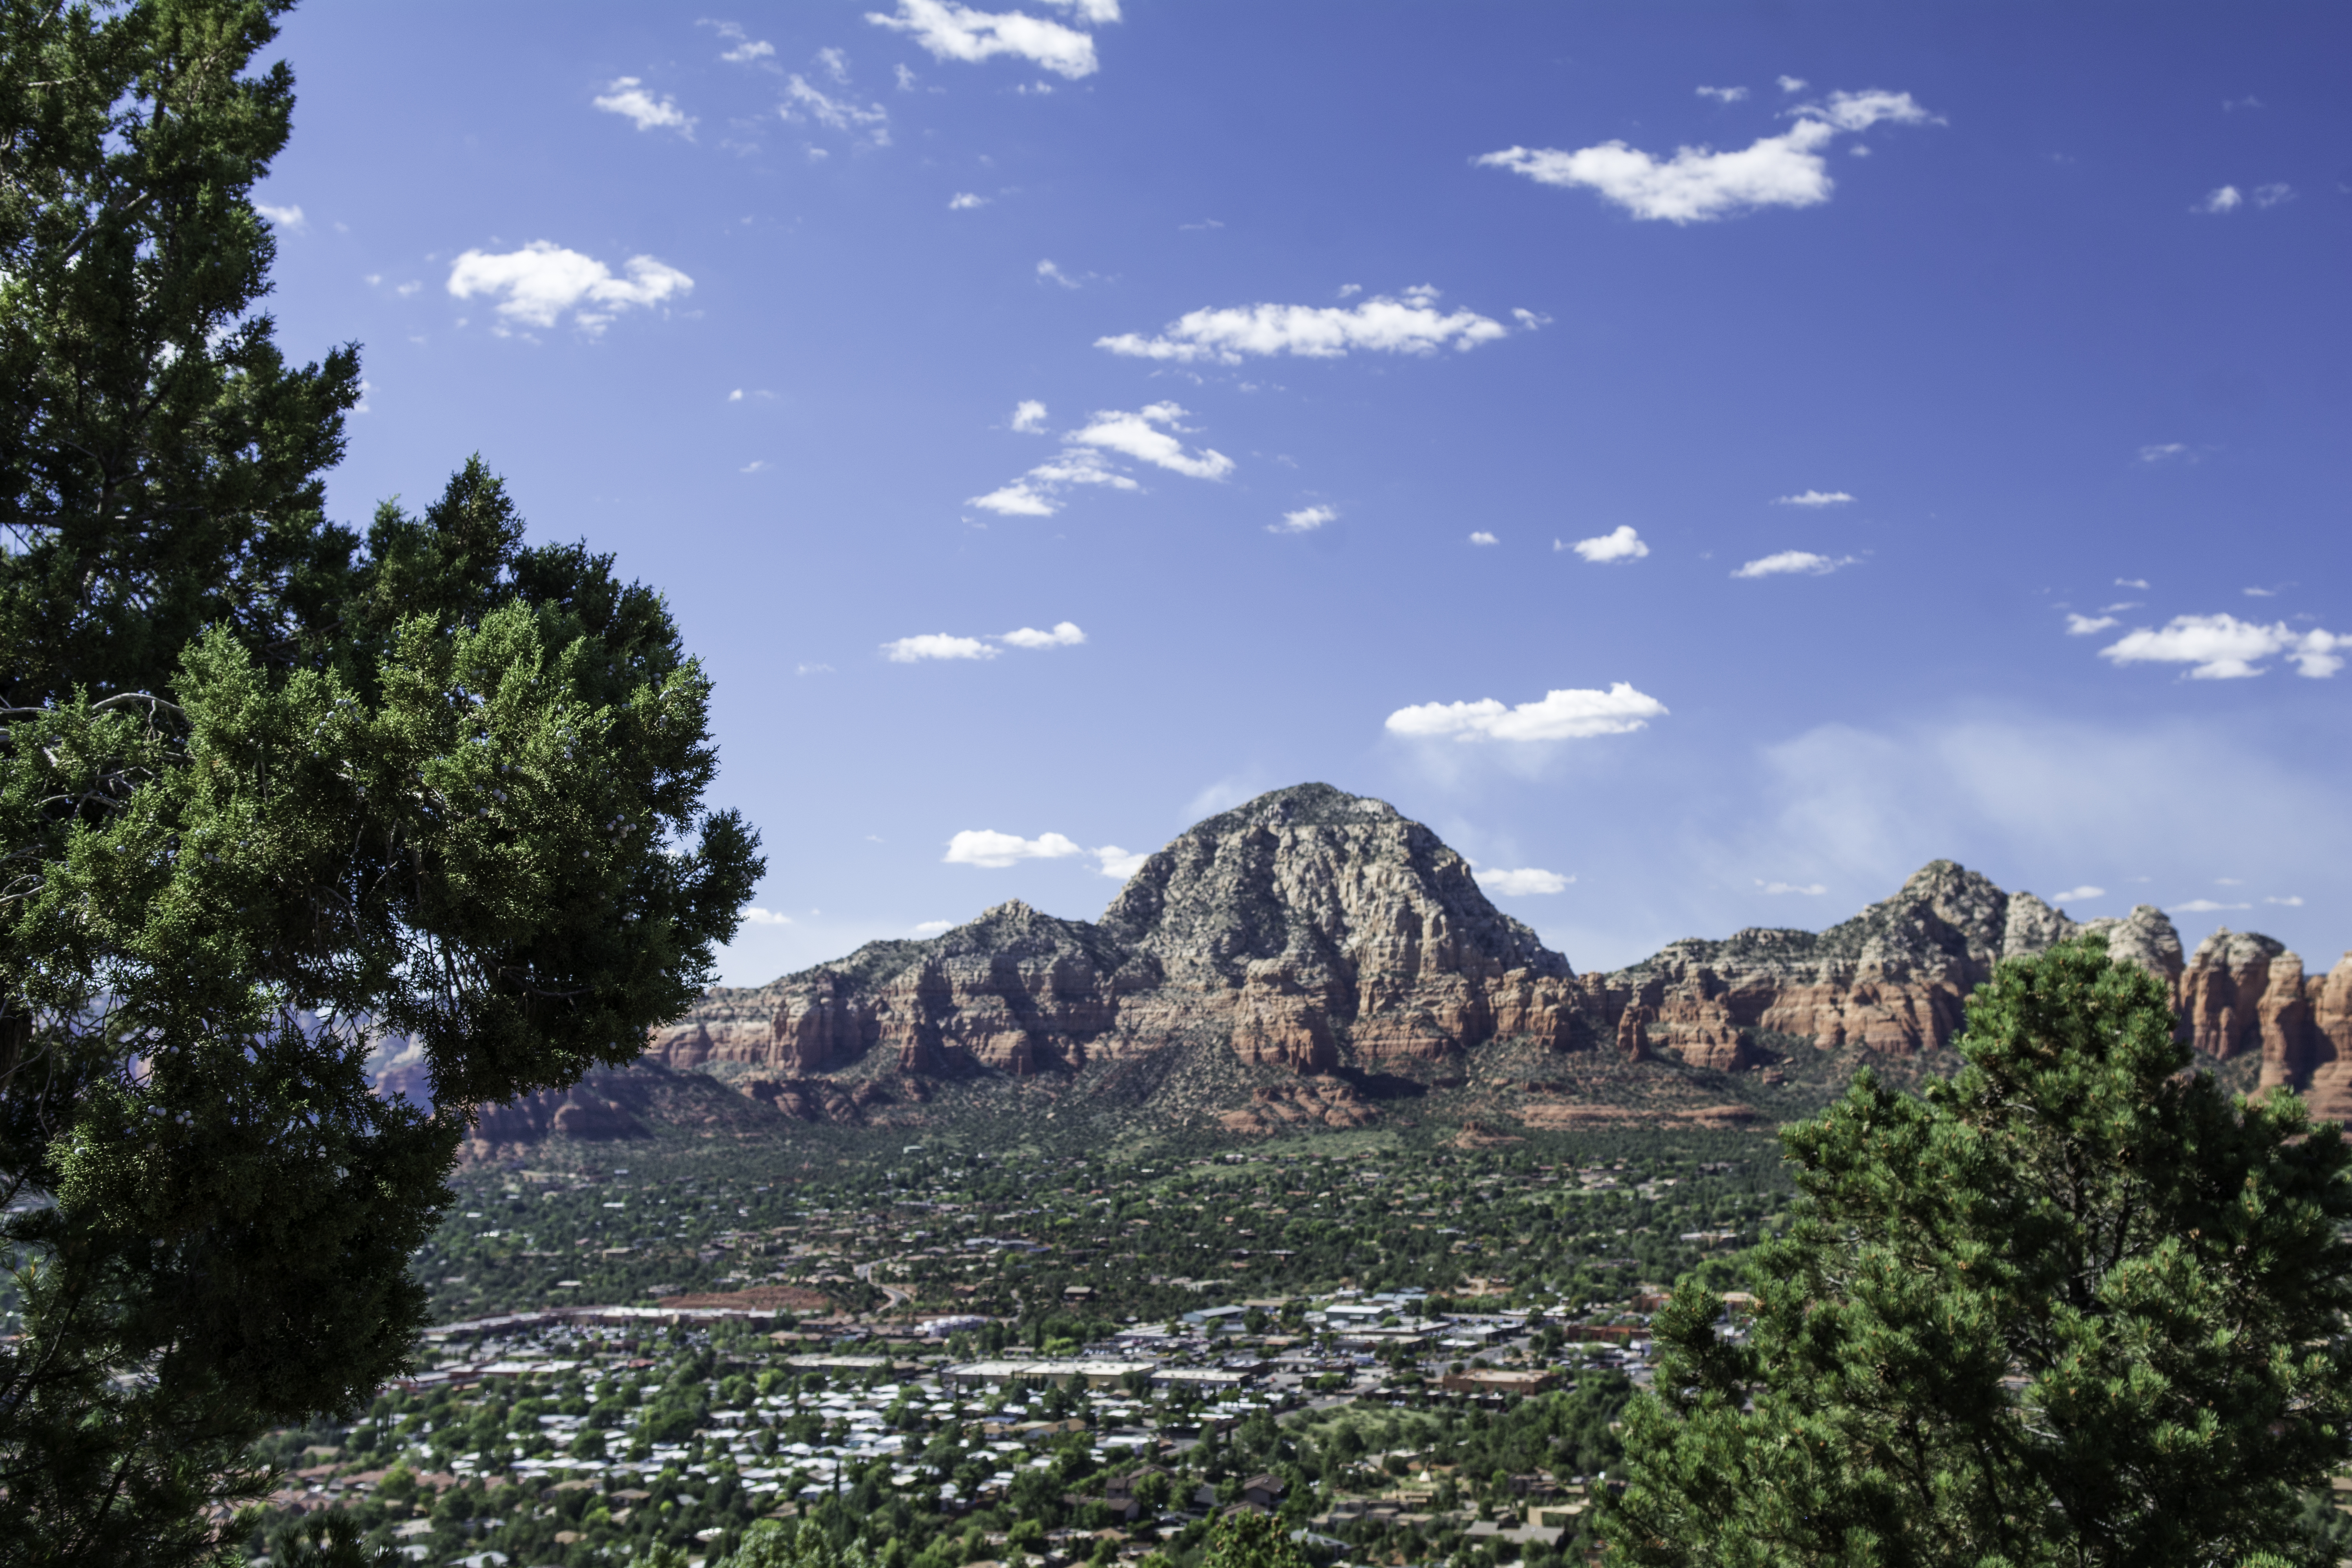
landscape, tree, rock, mountain, sunset, hill, flower, valley, mountain range, park, national park, ridge, palmtrees, plateau, wigwam, palmsprings, wigwammotel, sedona, ecosystem, landform, geographical feature, mountainous landforms